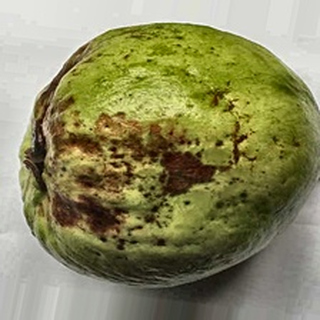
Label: guava_anthracnose